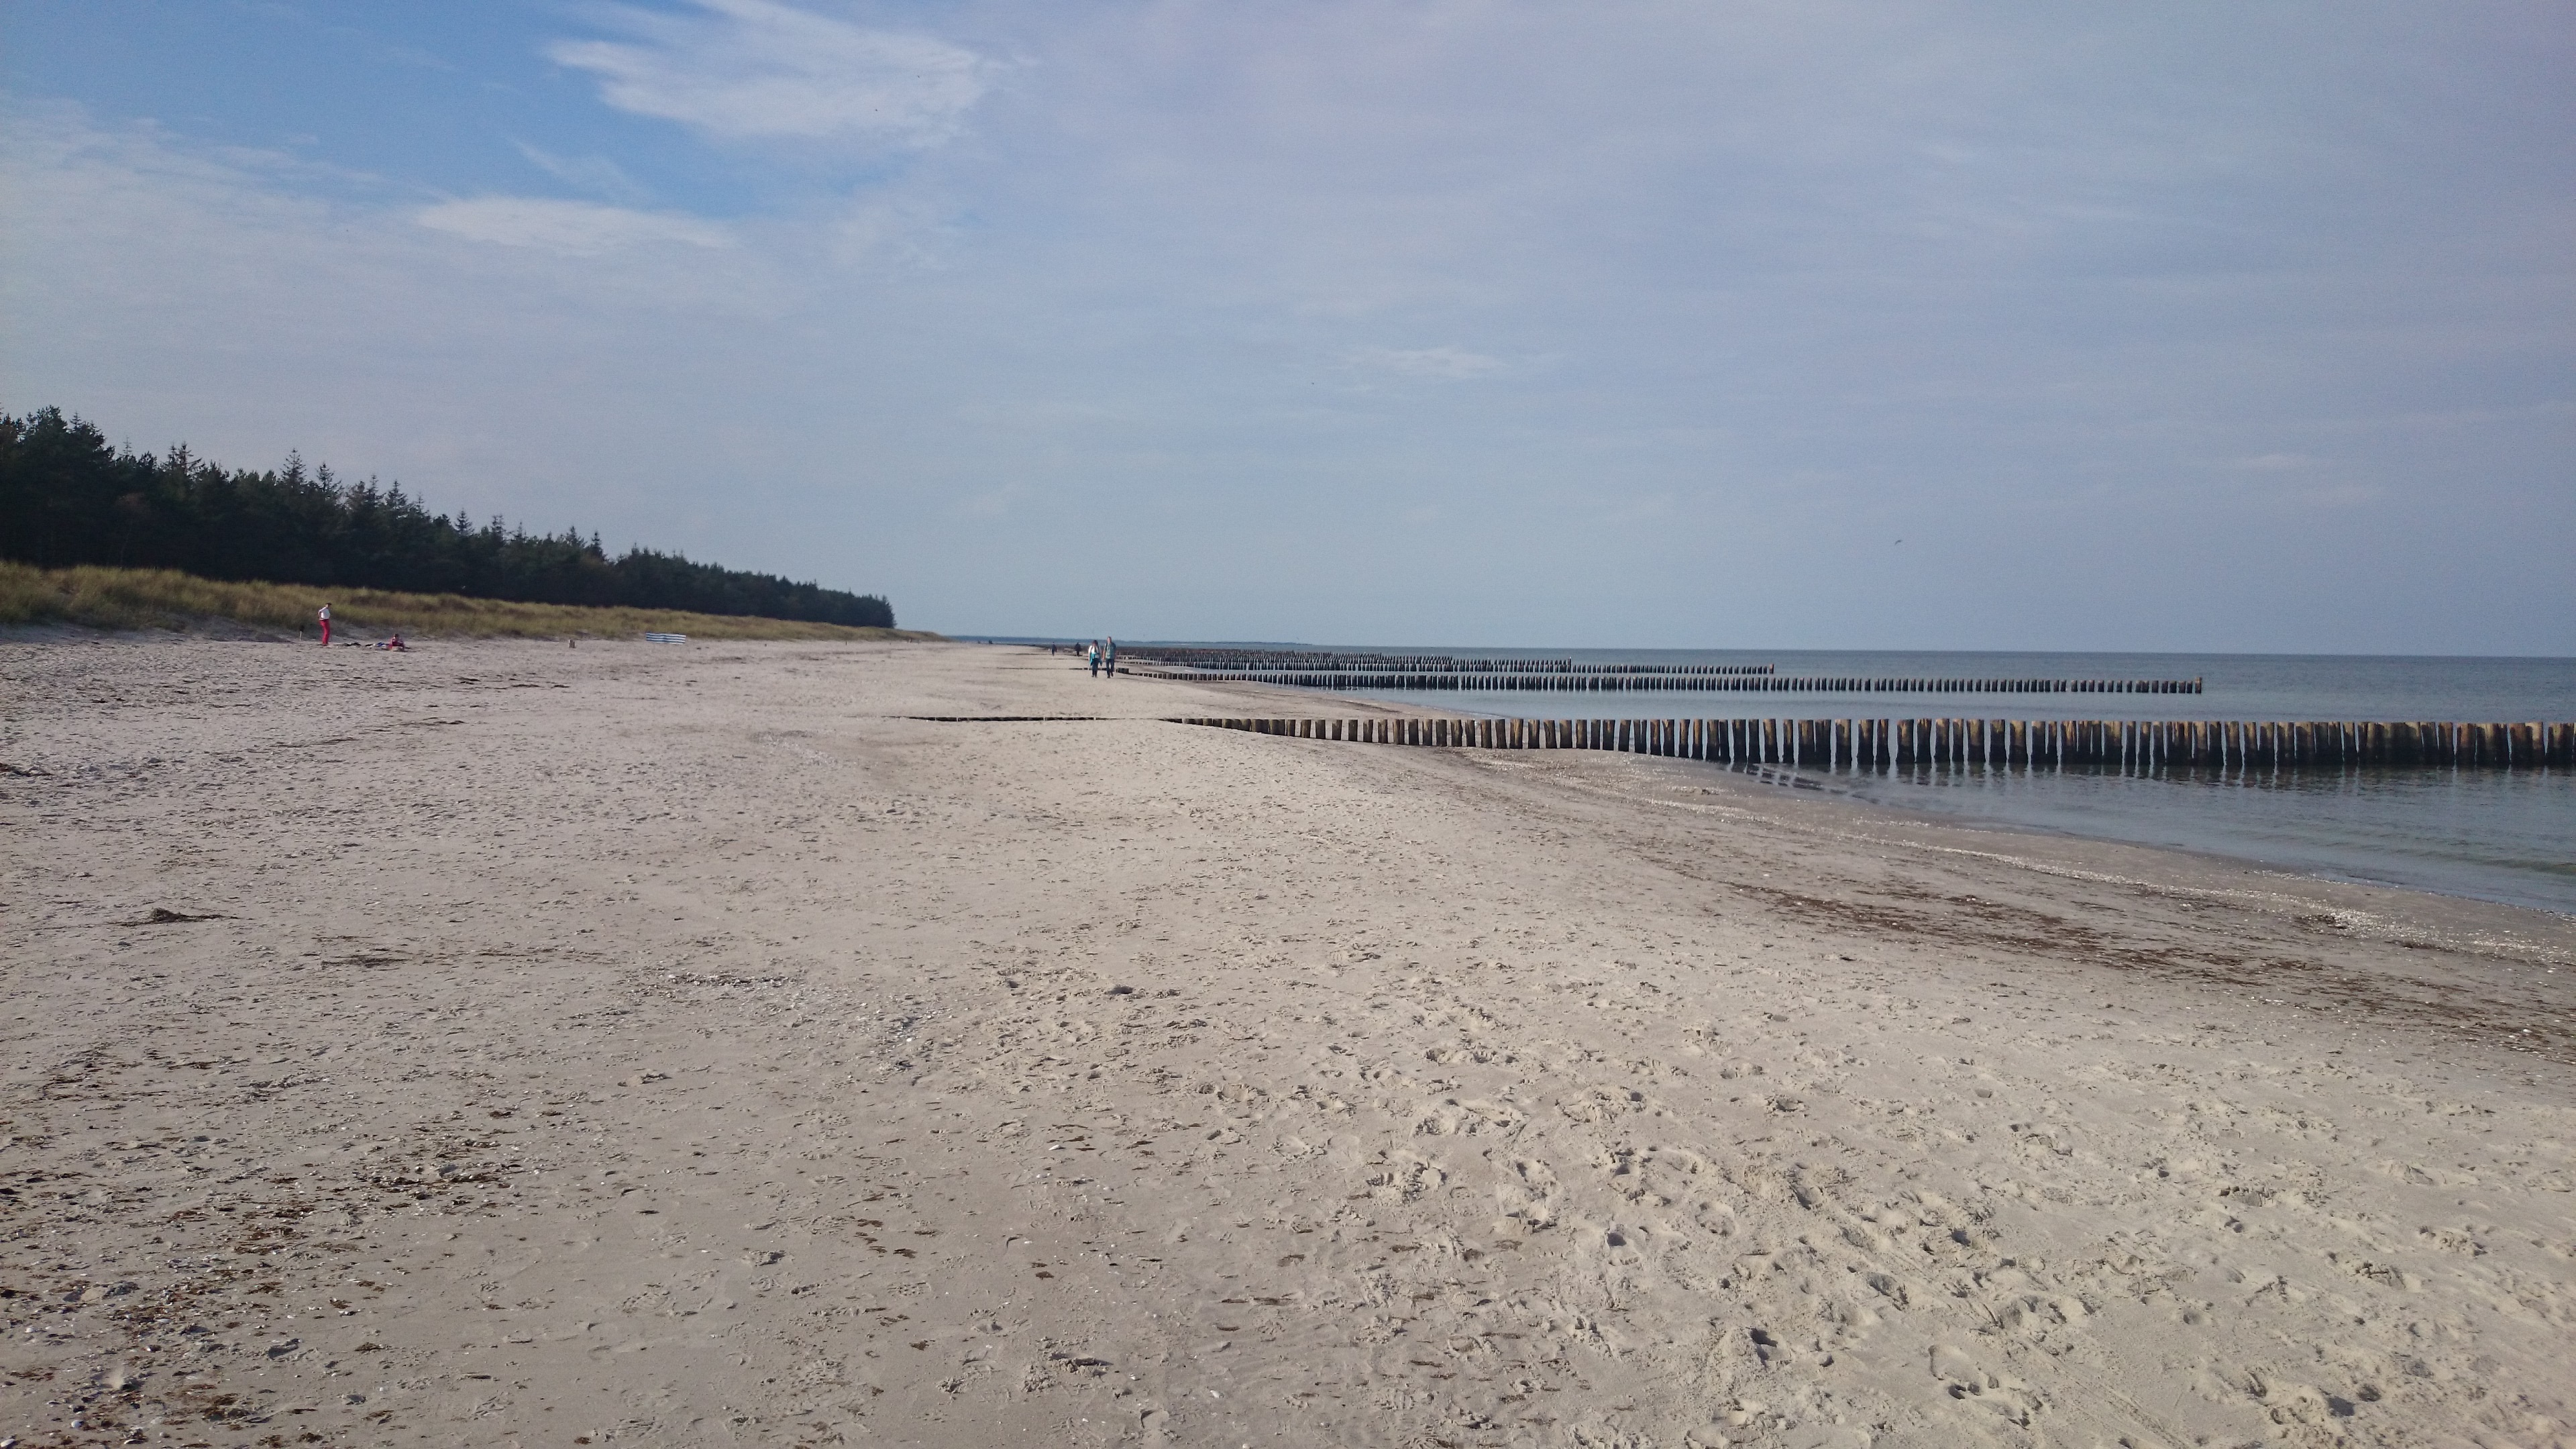
beach, sea, coast, water, nature, sand, ocean, horizon, cold, winter, sky, boardwalk, sun, shore, wave, lake, walkway, seaside, web, reflection, relax, weather, bay, rest, body of water, stones, clouds, hope, gloomy, mood, sunbeam, groyne, baltic sea, weather mood, ebb, lust, sand beach, cloudiness, prerow, mudflat